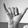
ASL letter: Y